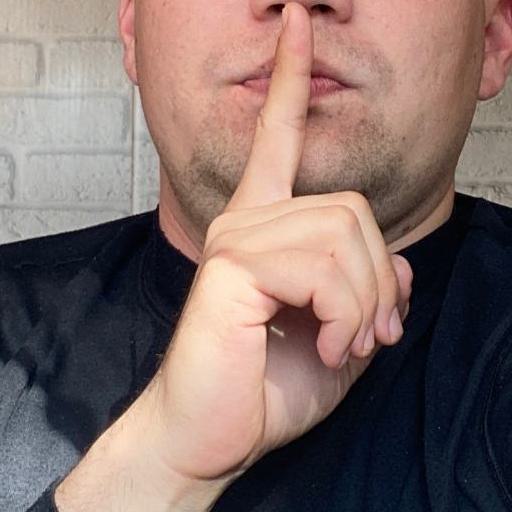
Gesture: mute